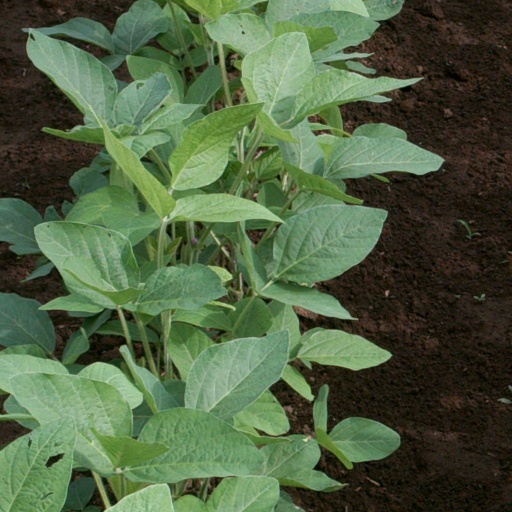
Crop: soybean